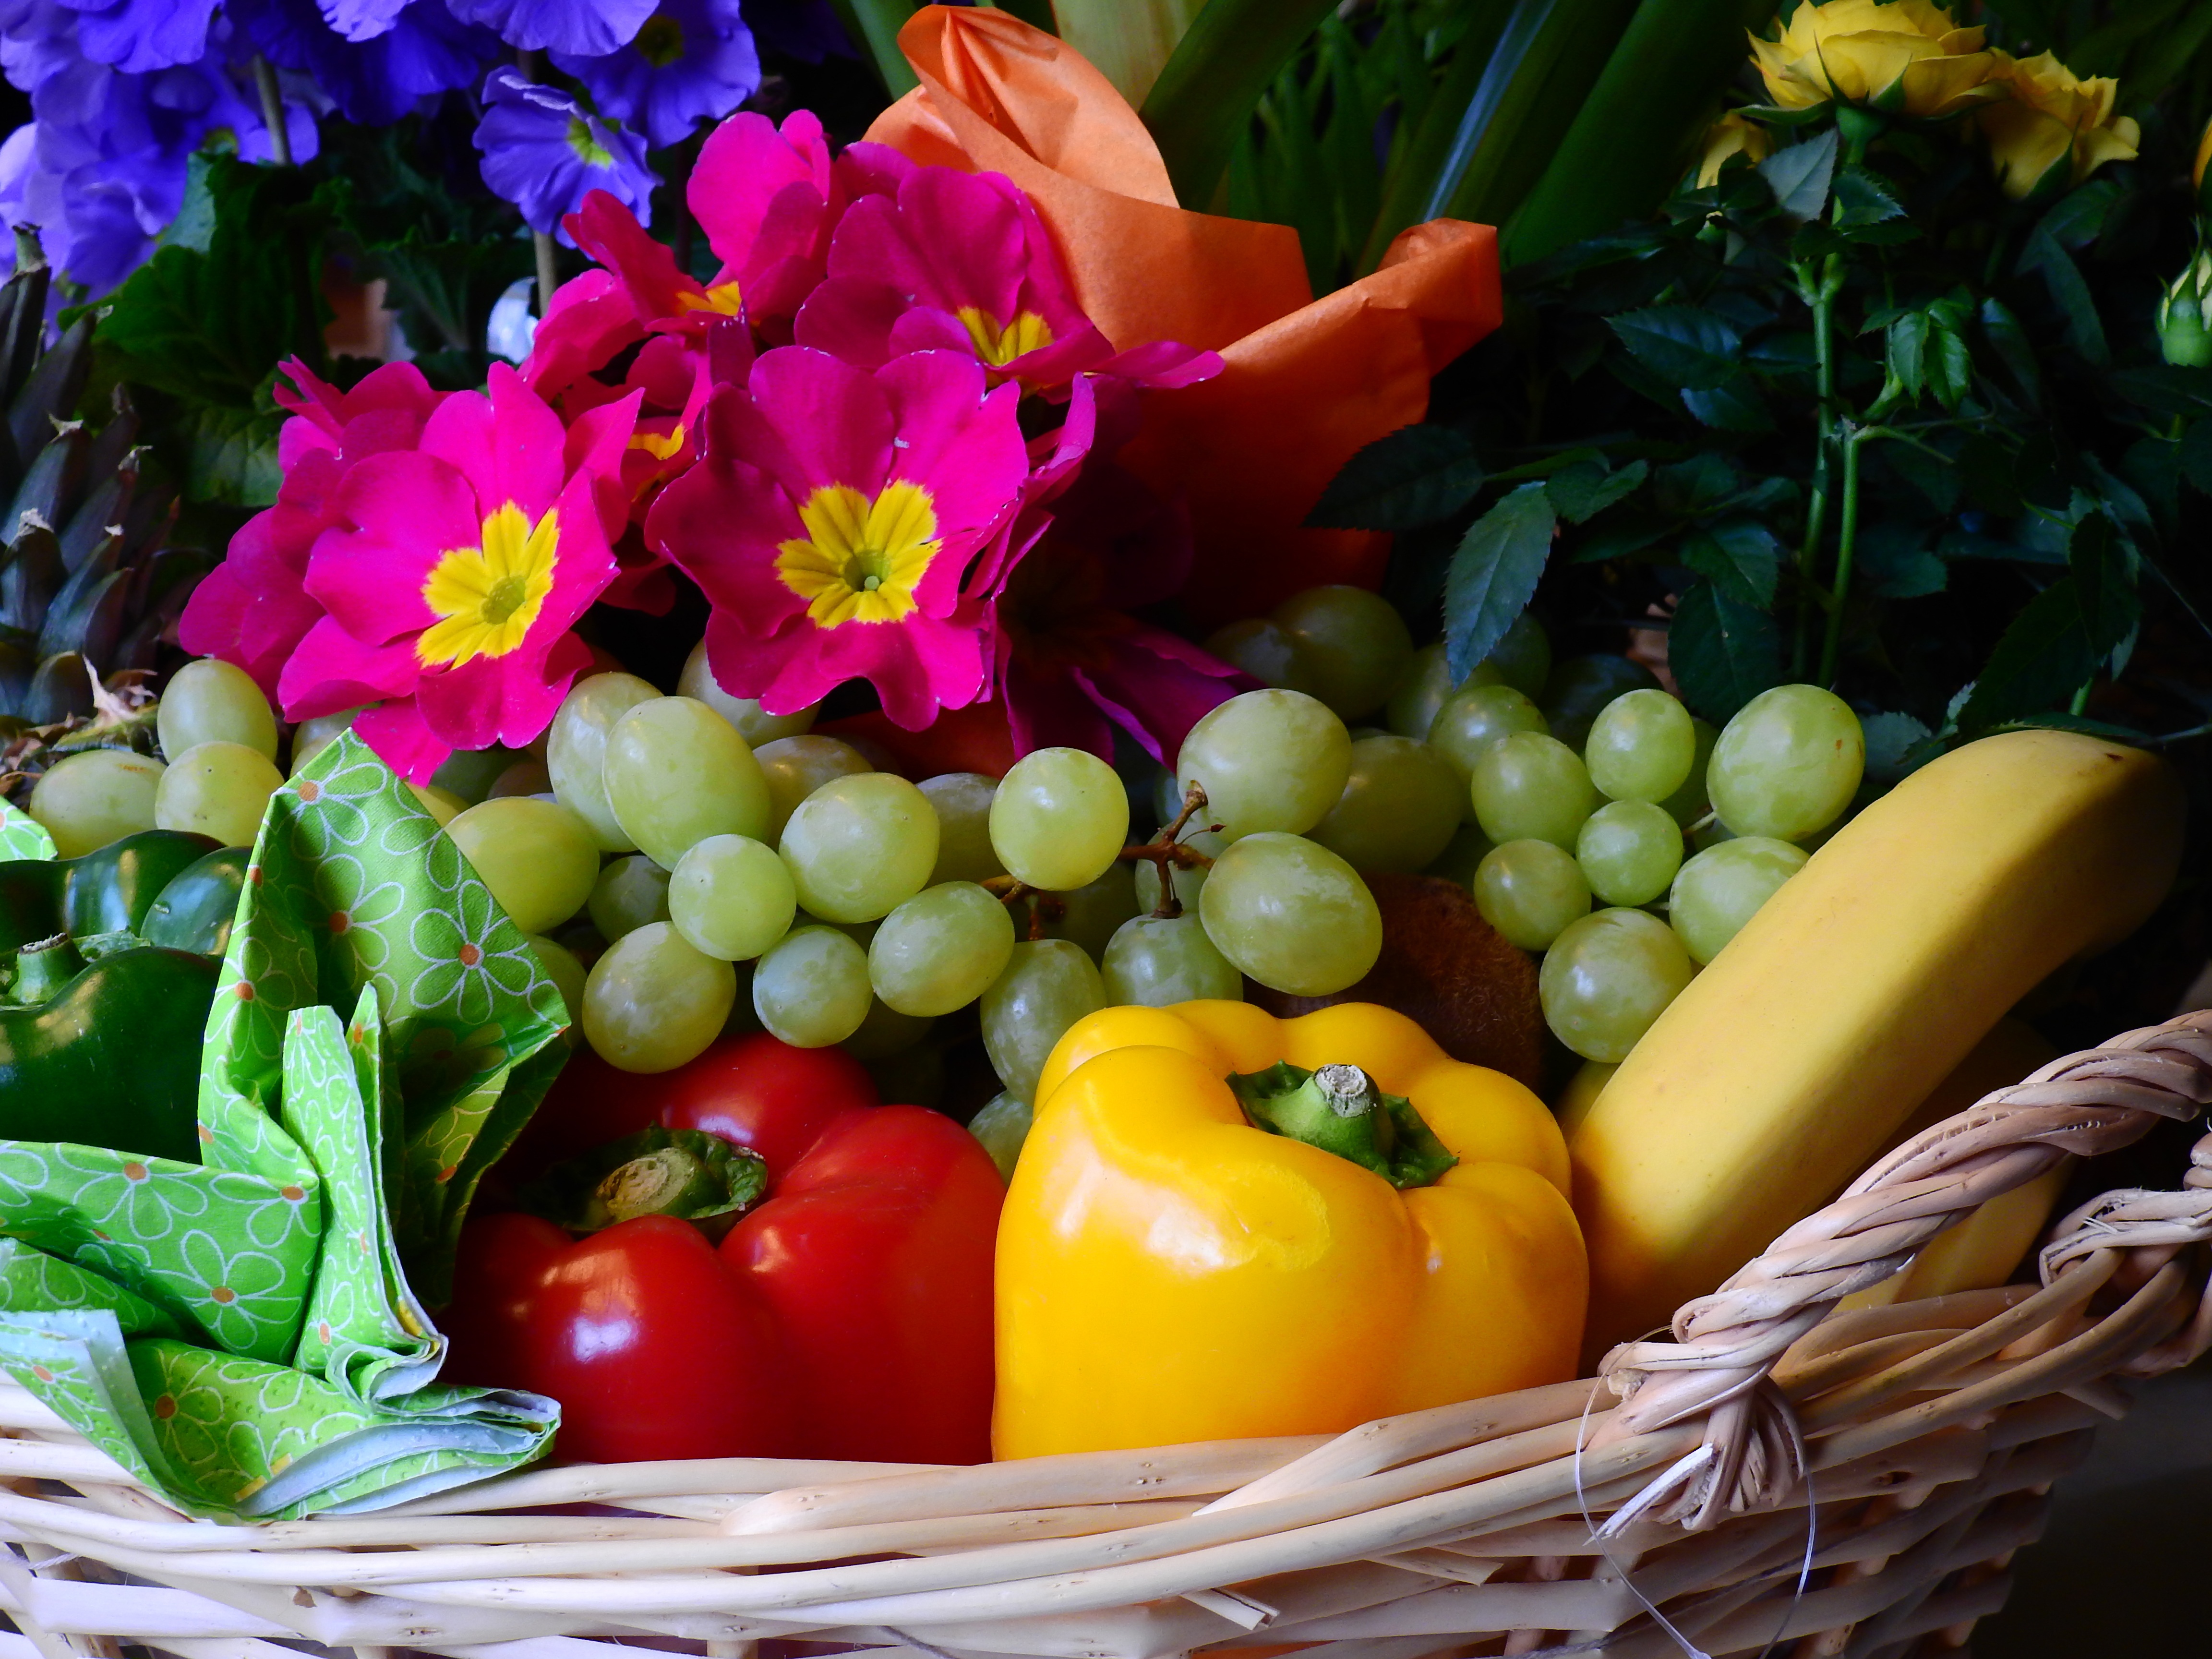
blossom, plant, fruit, flower, bloom, food, produce, kitchen, basket, banana, eat, still life, painting, cook, flowers, kiwi, nutrition, vegetables, grapes, birthday, paprika, flowering plant, land plant, gift basket